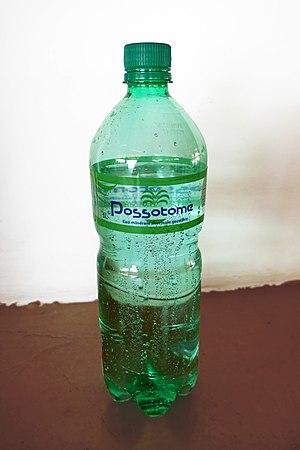
Bouteille d'eau minérale gazéifiée de Possotomé (Bénin).
La cuisine béninoise est essentiellement à base de pâte de maïs au sud du pays et d'igname au nord.
Possotomè est l'un des sept arrondissements de la commune de Bopa dans le département du Mono au Bénin. L'eau minérale de possotomé doit son nom à la localité.
La culture du Bénin, pays enclavé d'Afrique de l'Ouest, désigne d'abord les pratiques culturelles observables de ses 11 millions d'habitants.